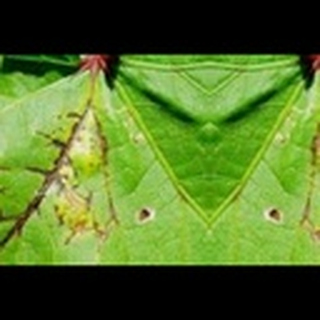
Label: cotton_bacterial_blight